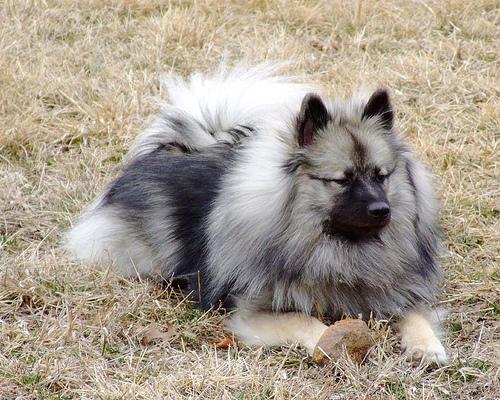
Breed: keeshond